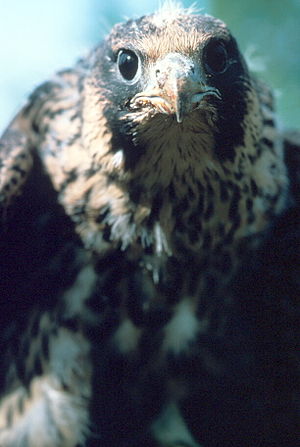
Vandrefalk
Vandrefalk er en rovfugl, der er udbredt over alle kontinenter på nær Antarktis. Den er kendt for at være blandt verdens hurtigste fugle, når den styrtdykker mod et bytte. Her hævdes den at kunne nå en fart på 320 km/t. Den er en af de foretrukne fugle blandt falkonerer. Der findes omkring 16 underarter.